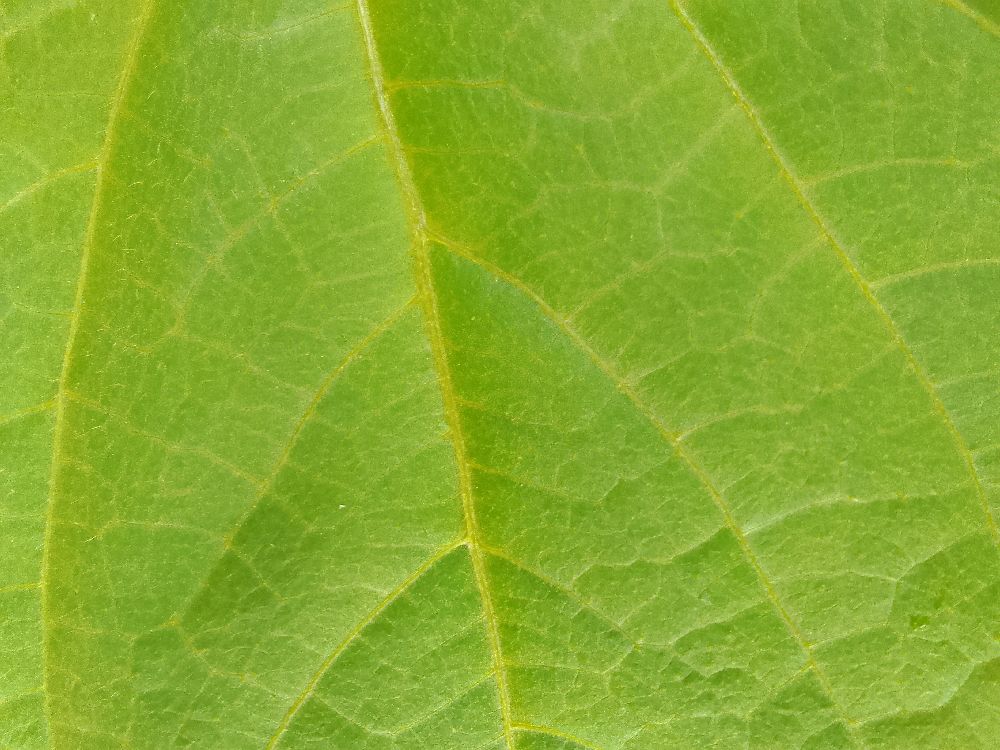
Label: healthy